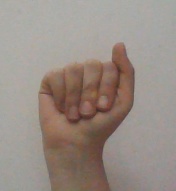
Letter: saad